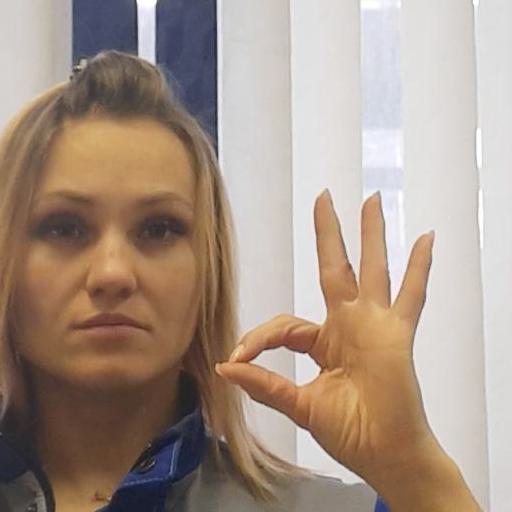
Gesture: ok